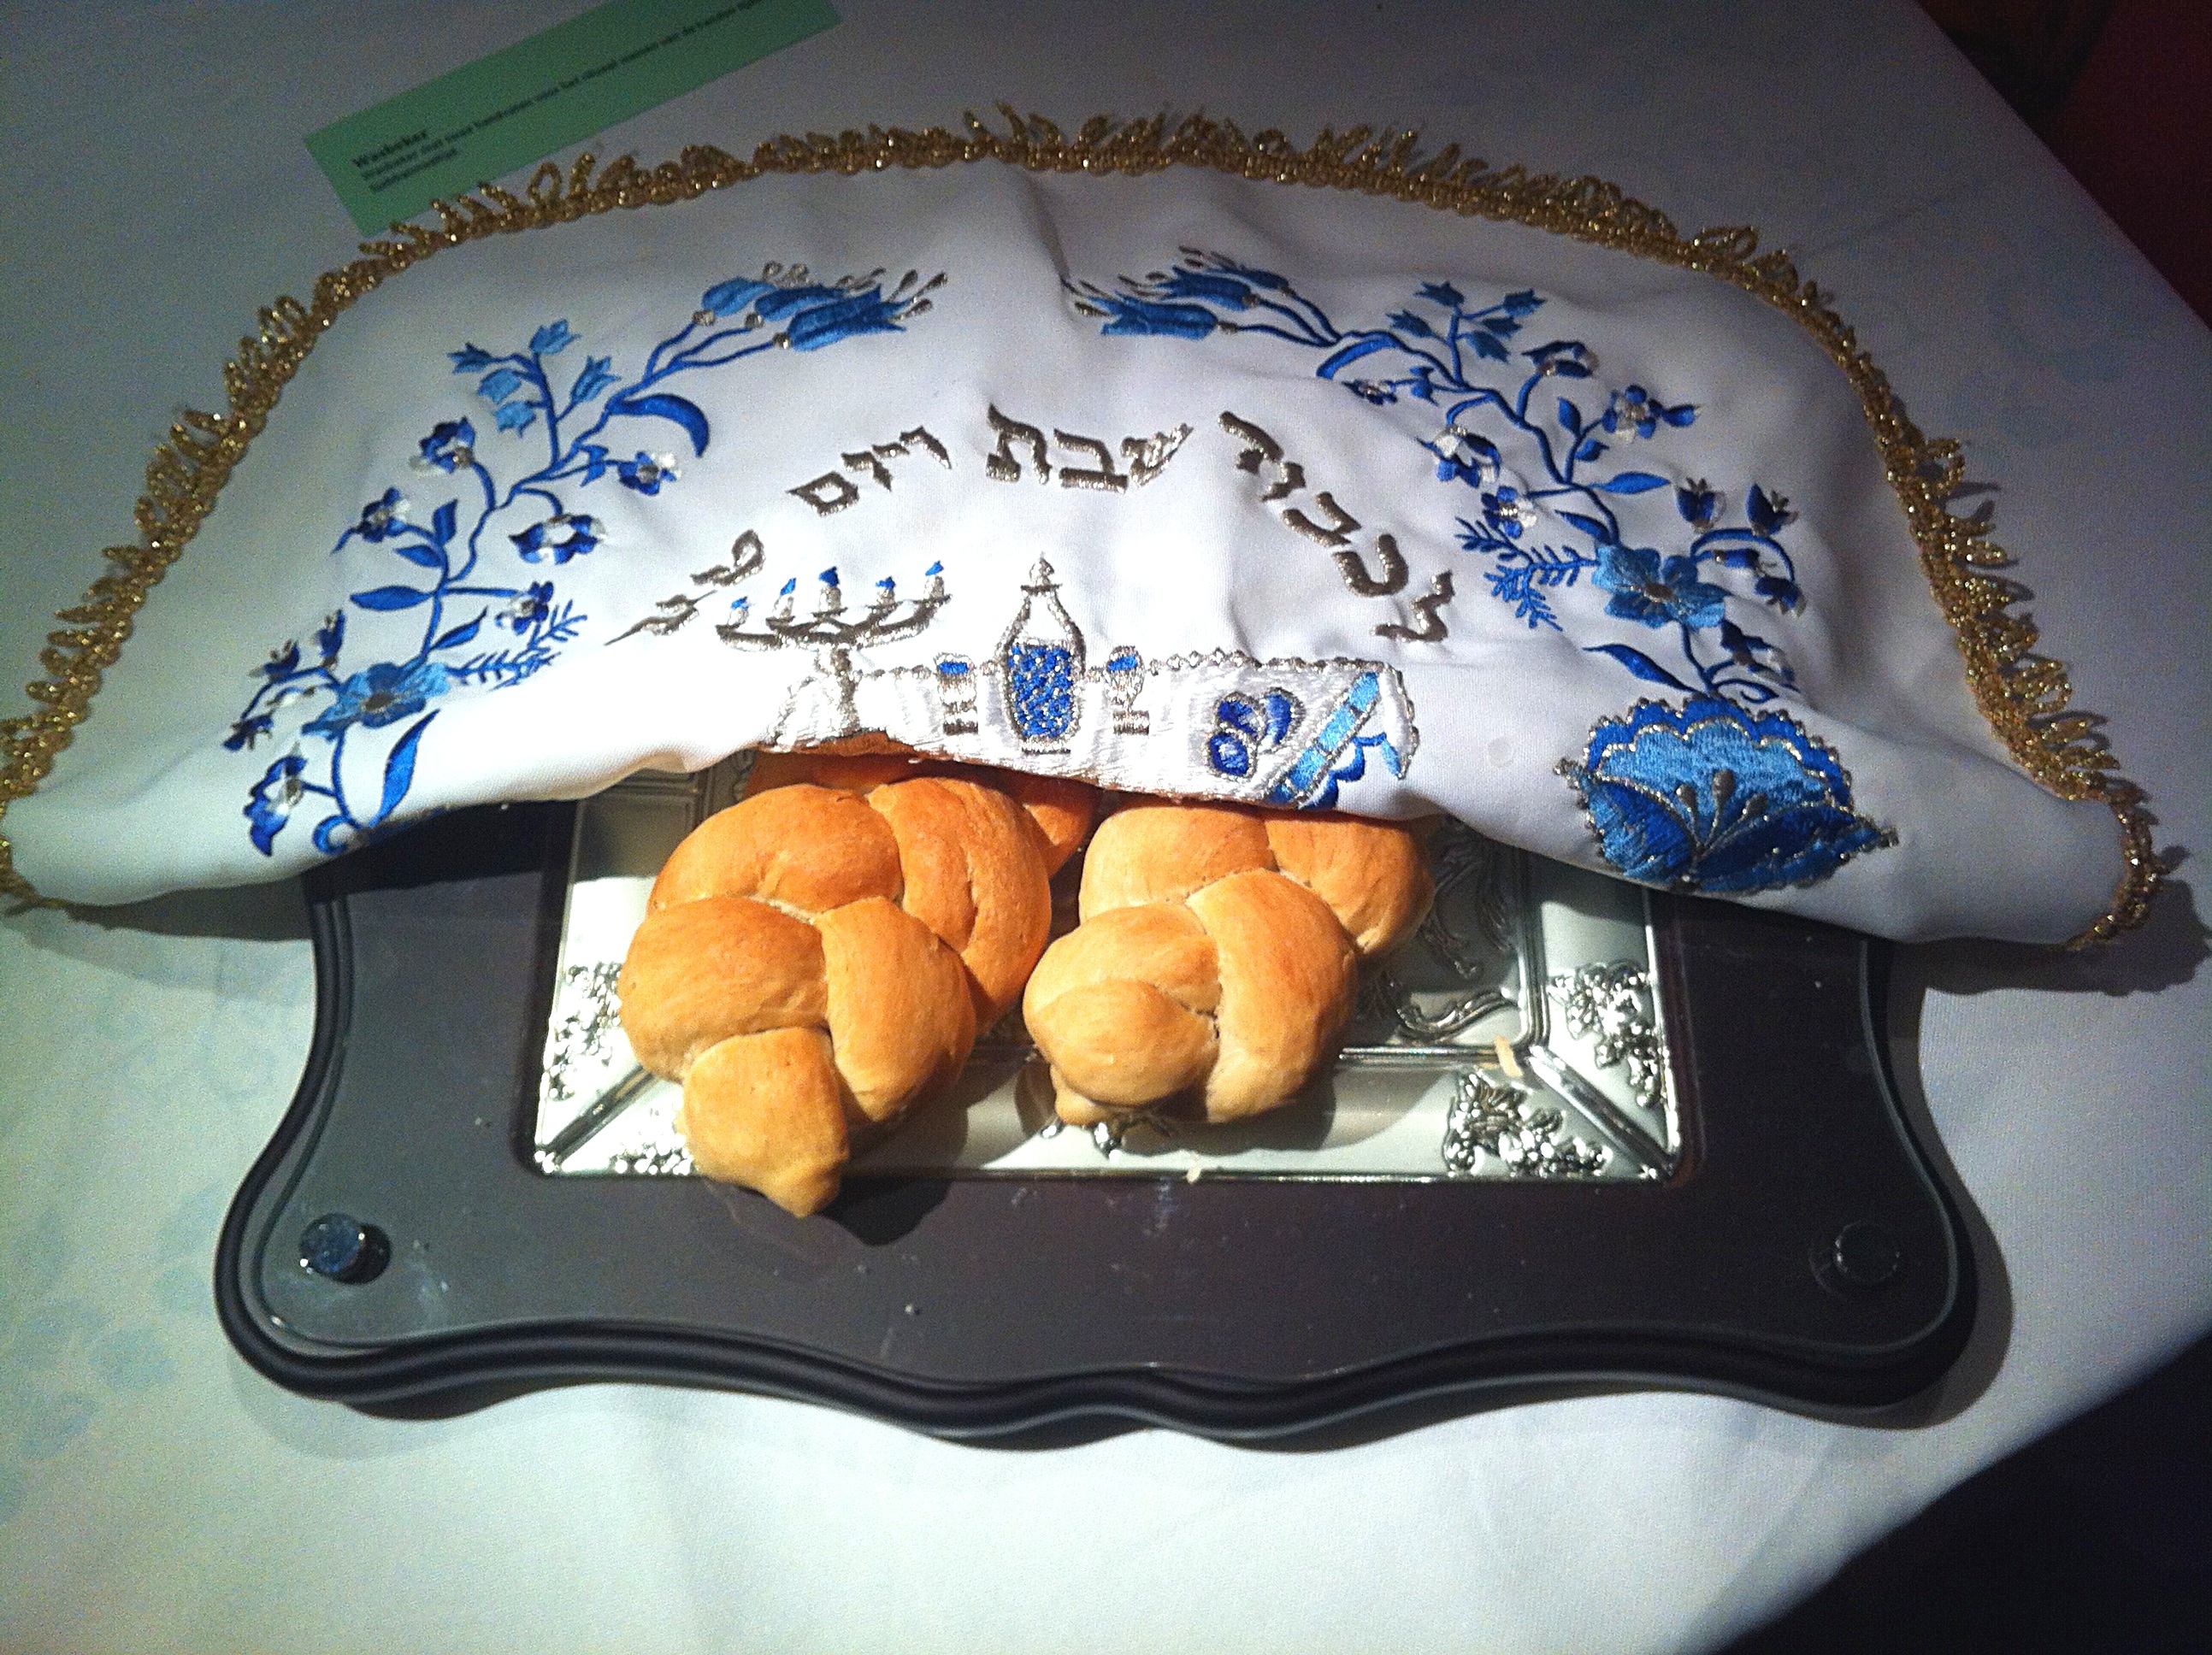
flower, food, baking, dessert, cake, bread, birthday cake, art, icing, jewish, baked goods, challah, shabbat, torte, cake decorating, challah board, braid bread, challah doily